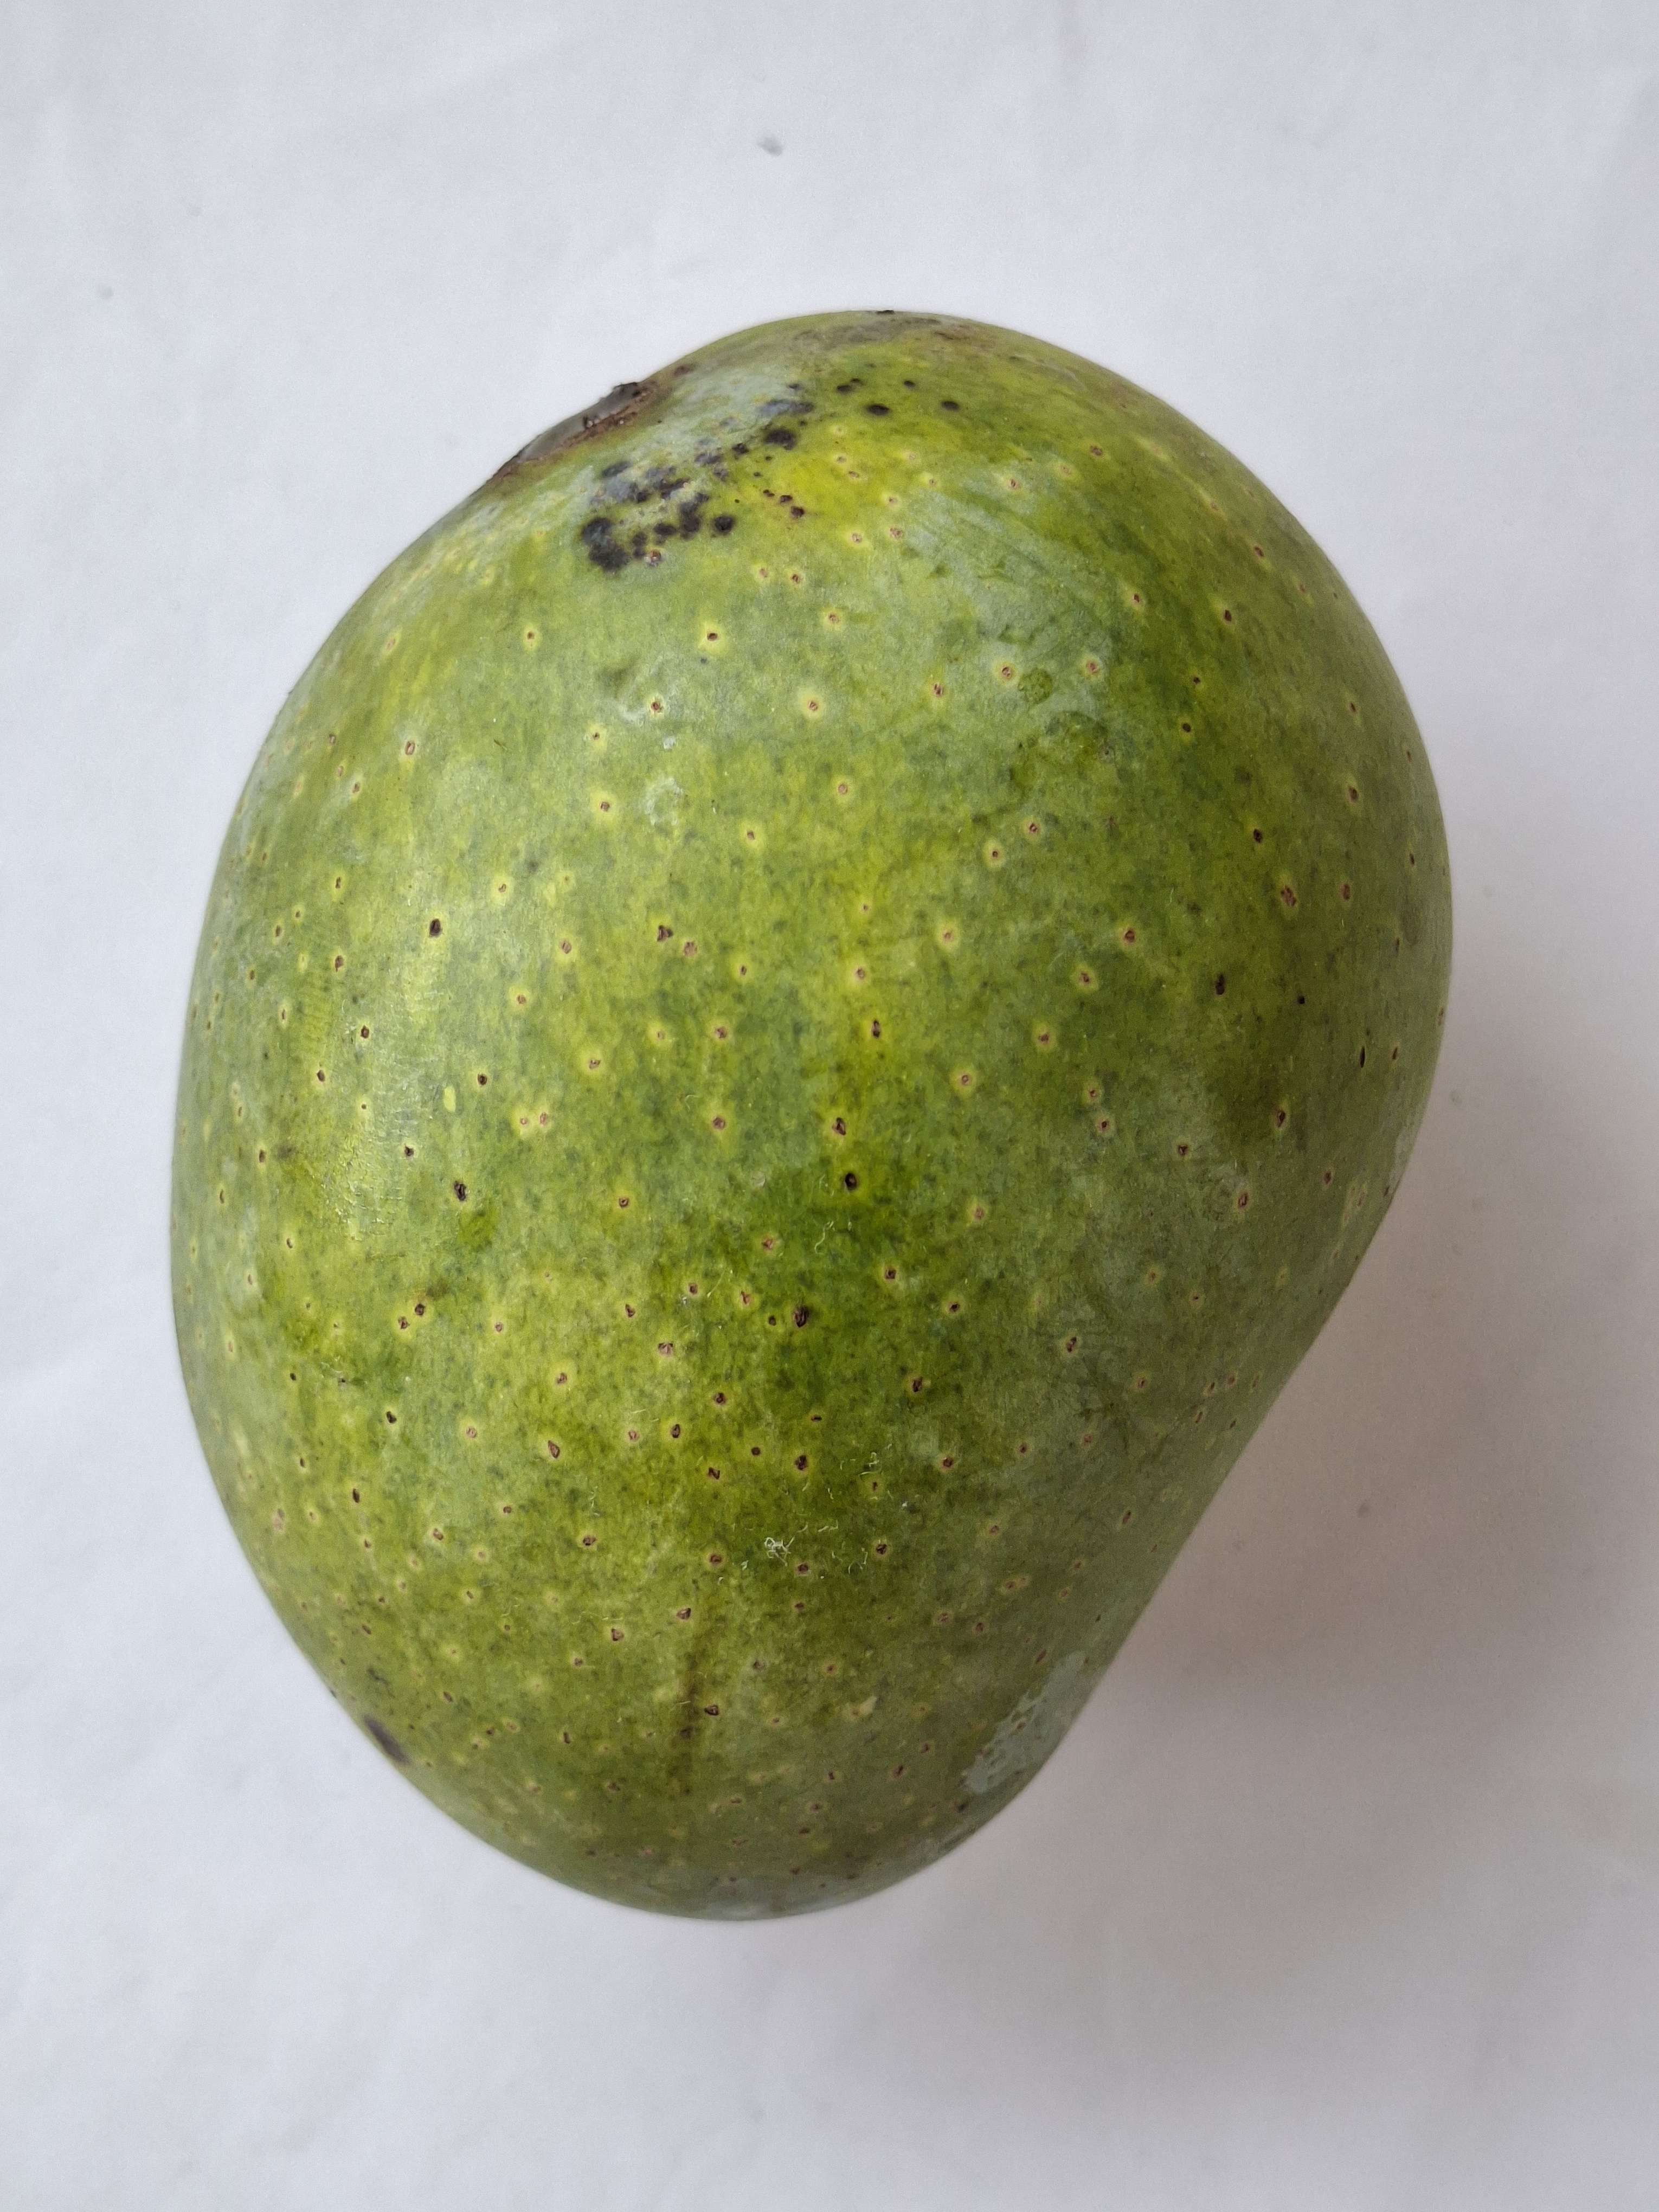
Mango variety: GopalBhog